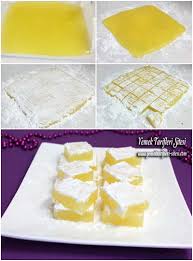
Yemek: lokum